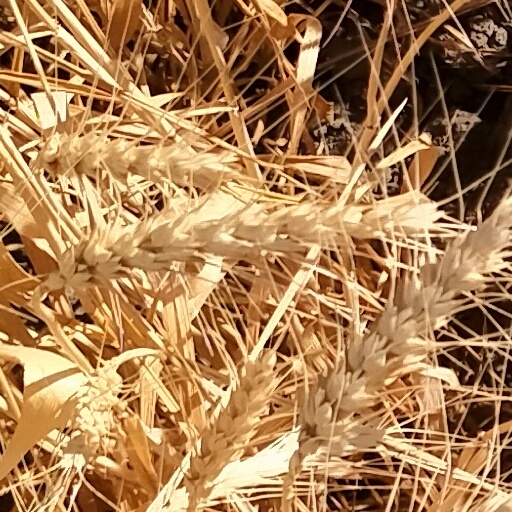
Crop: wheat